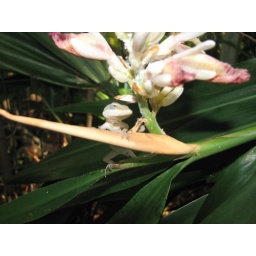
A lizard with an affinity for modeling on a pine cone lily flower in my back yard.